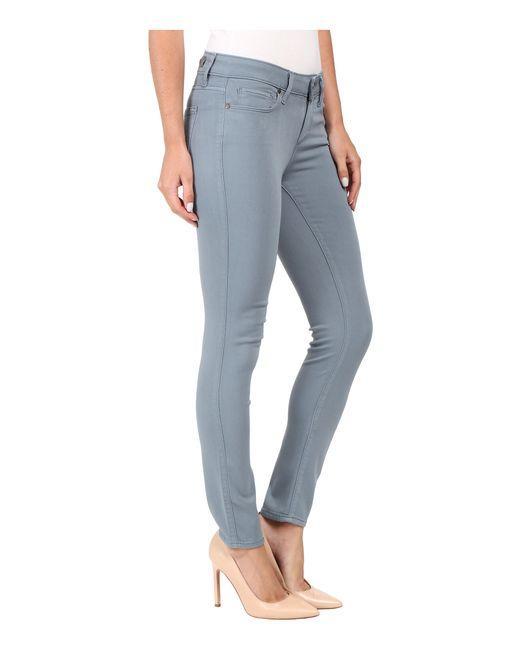
Graue Chinohose mit geradem Bein für Damen